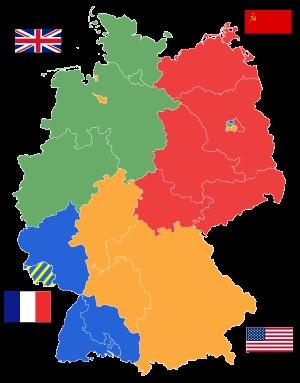
En RDA, la gestion des clubs sportifs fut étroitement contrôlée par le SED, le parti de masse dirigeant le pays de 1949 à 1990.
La Fussball Oberliga Südwest 1945-1946 qui porte aussi le nom de Meisterschaft in der Französischen Besatzungszone es une ligue de football organisée précisément en zone d'occupation française. Cette zone couvre le Sud-Ouest du pays, et regroupe les futurs Länders de Sarre, et de Rhénanie-Palatinat. Certaines équipes rhénannes de l'actuel Länder de Hesse et d'autres situées au Sud de l'actuel Länder de Bade-Wurtemberg sont englobées dans cette compétition.
L’Ehrenliga Saar fut constituée en 1947 sous le nom d’Amateurliga Saar. Elle fut rebaptisée Amateurliga Saarland à partir de 1952
Ce article présente une histoire du football en RDA, entre 1945 et 1990, entre l’instauration de la RDA et sa disparition dans les mois qui suivirent la chute du Mur de Berlin.
La Fussball Oberliga Süd 1946-1947, porte aussi le nom de Meisterschaft in der Amerikanischen Besatzungszone. Elle est la deuxième édition d'une ligue de football précisément organisée dans cette zone d'occupation américaine.
Les forces armées françaises présentes en Allemagne ont connu plusieurs appellations : troupes d'occupation en Allemagne de 1945 à 1949, forces françaises en Allemagne de 1949 à 1993, forces françaises stationnées en Allemagne de 1993 à 1999 et enfin forces françaises et l'élément civil stationnés en Allemagne depuis 1999.
"La troisième division du championnat est-allemand de football a été organisé de 1952 jusqu'en 1991. Il a connu trois appellations distinctes : ""Landesliga"", ""II. DDR-Liga"" et ""Bezirksliga"" qui fut la plus longtemps employée.
"La Fussball Oberliga Süd 1945-1946 qui porte aussi le nom de Meisterschaft in der Amerikanischen Besatzungszone est une ligue de football précisément organisée dans cette zone d'occupation américaine. Elle couvre le Sud du pays et regroupe les futurs Länders du Bade-Wurtemberg, de Bavière et de Hesse. Situés dans le Nord, le territoire de la ville libre de Brême et celui de l'enclave de Bremerhaven, également placée sous administration américaine, ne participent pas à cette ""Oberliga"". Les équipes de la partie du Sud de l'actuel Länder de Bade-Wurtemberg sont situées dans la zone d'occupation française et participent aux compétitions de cette zone.
Cette chronologie de l'histoire de l'Allemagne nous donne les clés pour mieux comprendre l'histoire de l'Allemagne, l'histoire des peuples qui ont vécu ou vivent dans l'actuelle Allemagne.